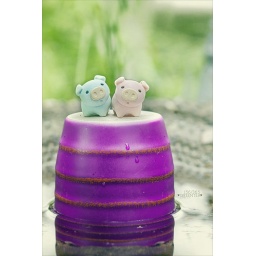
156/365 : on top of a tower surrounded by water